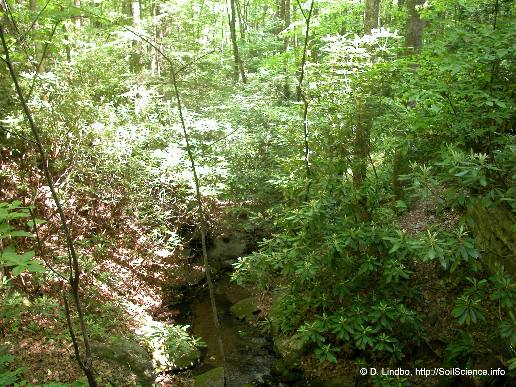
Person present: No